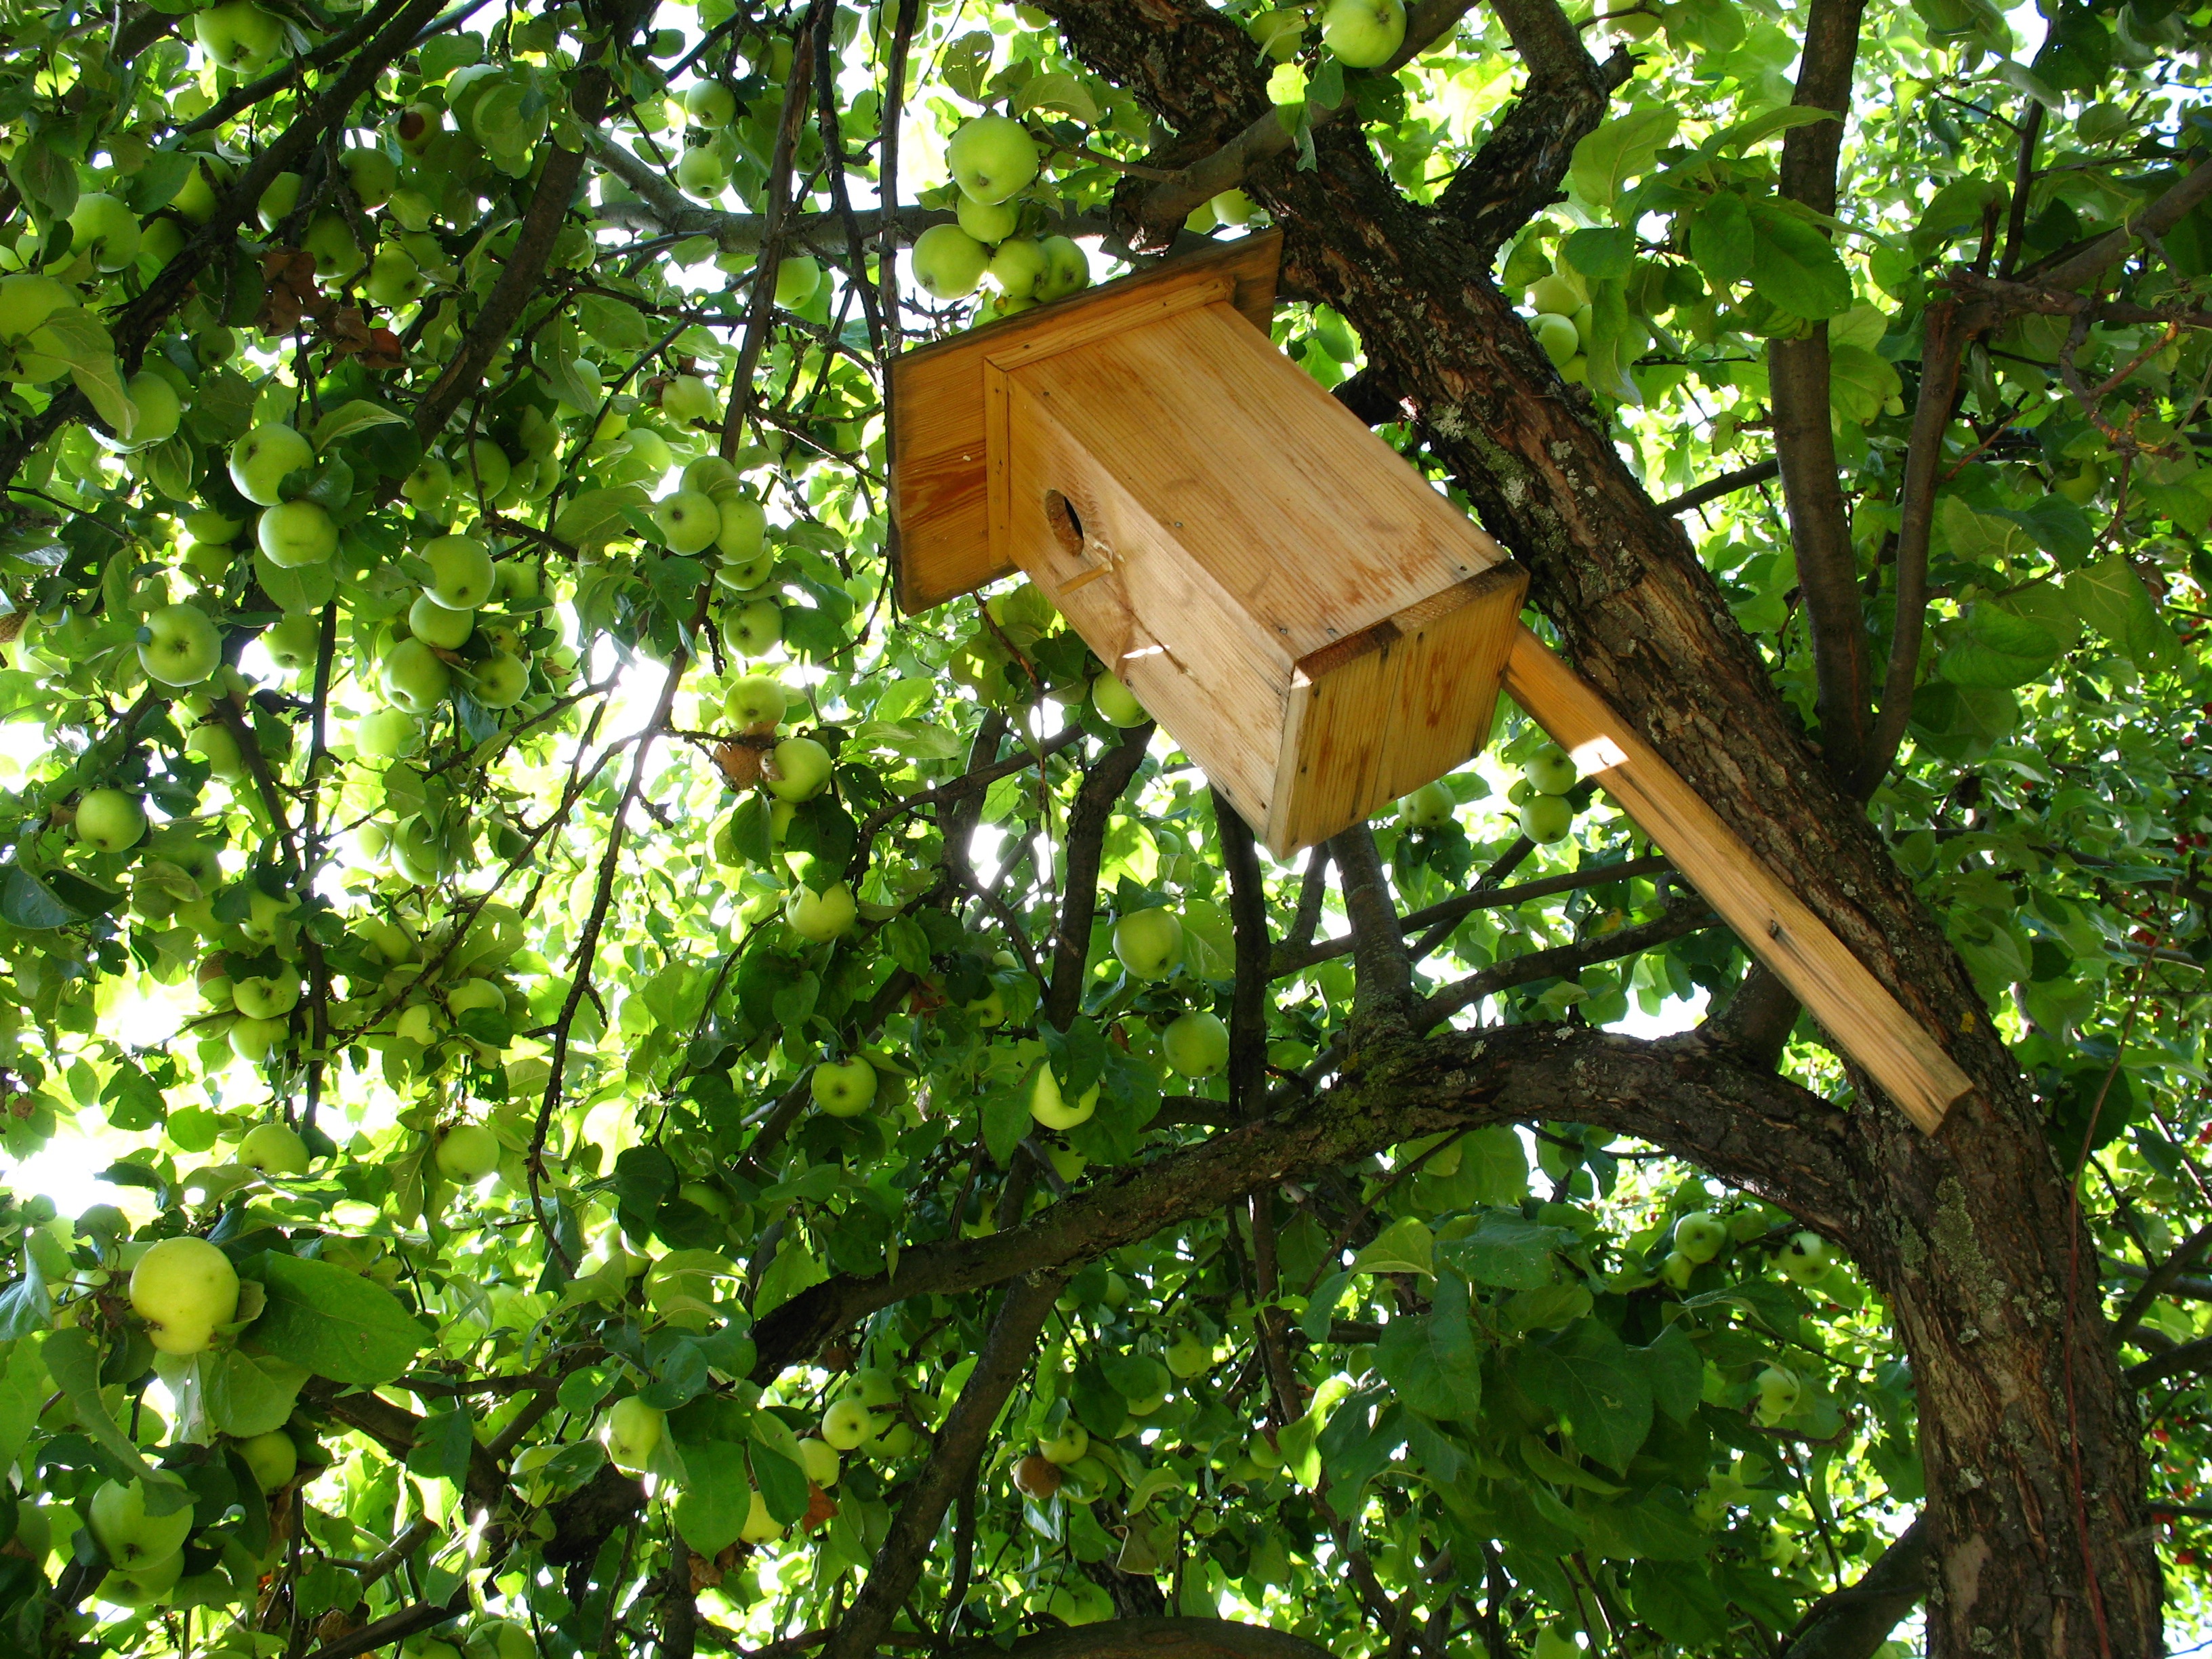
tree, branch, flower, village, green, jungle, insect, invertebrate, bee, woodland, birdhouse, feeder, beehive, living nature, apple tree, outdoor structure, membrane winged insect